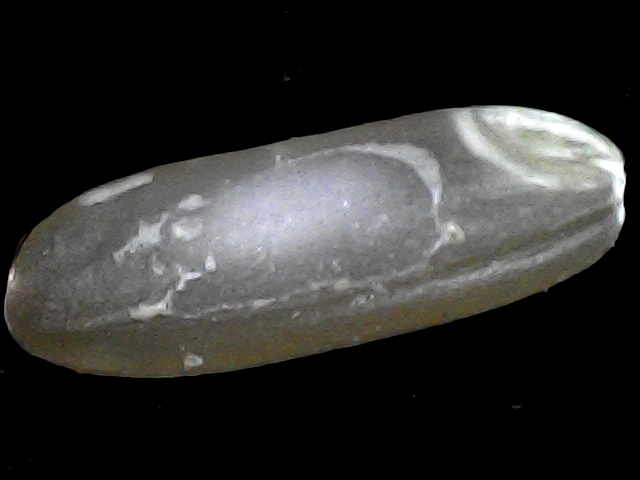
Rice variety: BR23